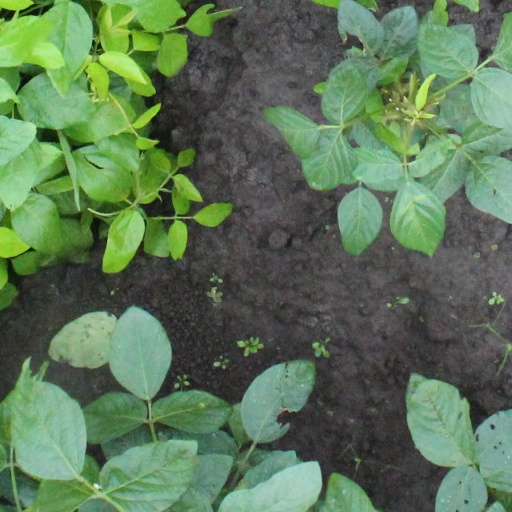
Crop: soybean